Clifton Rugby

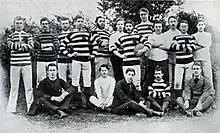
The first ever photograph of a Clifton RFC team (1873)

Clifton RFC is Bristol's oldest club, and one of the oldest in the world. Clifton Rugby Club was formed on 27 September 1872 at the Kings Arms on Blackboy Hill in Clifton, Bristol. The pub still stands, although it was rebuilt in 1902, and refurbished in the late 1990s. Clifton is the 32nd oldest club in the United Kingdom, the 21st oldest in England, the 2nd oldest in the South West (Bath Rugby older by seven years) and the oldest in Bristol. In 1909 a combined Bristol and Clifton RFC team, captained by Percy Down, lost to Australia 11–3.